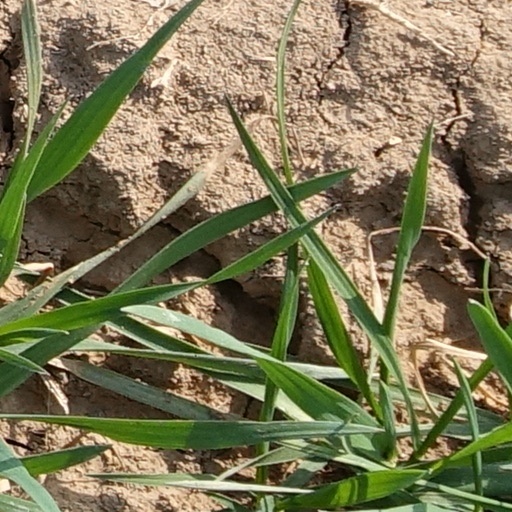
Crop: wheat